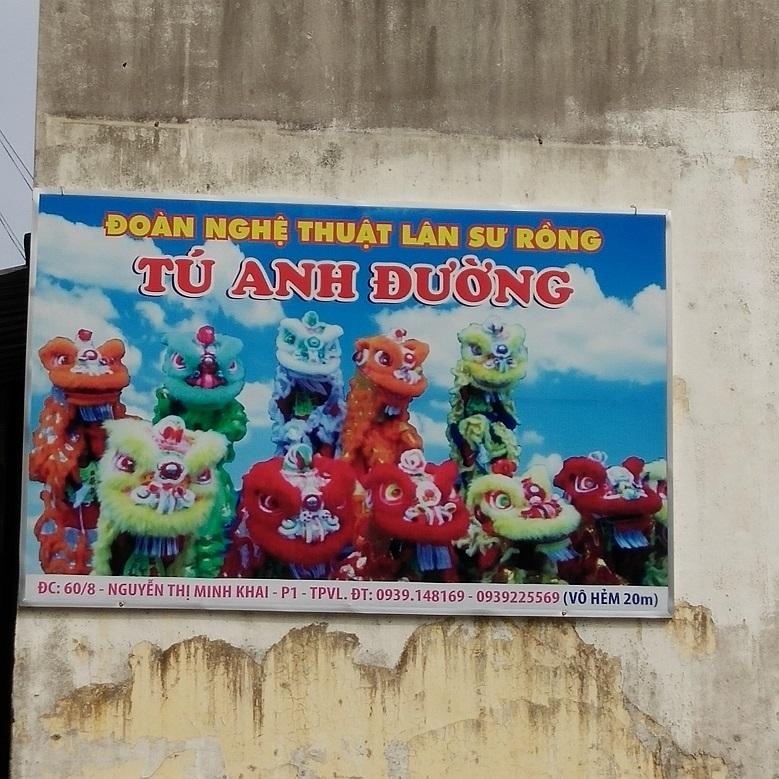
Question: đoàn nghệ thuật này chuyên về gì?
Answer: về biểu diễn lân sư rồng